Scanian War

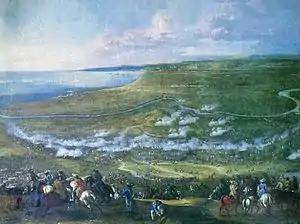
Battle of Halmstad

In 1676 Gyldenløve personally led Norwegian forces in the field. His Norwegian army took and fortified the pass at Kvistrum and proceeded south, seizing Uddevalla with minimal opposition. Swedish forces provided significantly more resistance to the attack on Vänersborg, but Gyldenløve's forces captured it. From there his forces moved to Bohus where they were supplemented by General Tønne Huitfeldt's army of 5000 men. Gyldenløve subsequently besieged the fortress, but was forced to retreat due to dwindling supplies.